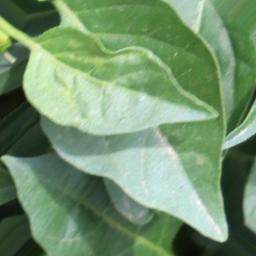
Label: healthy